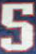
Number: 5